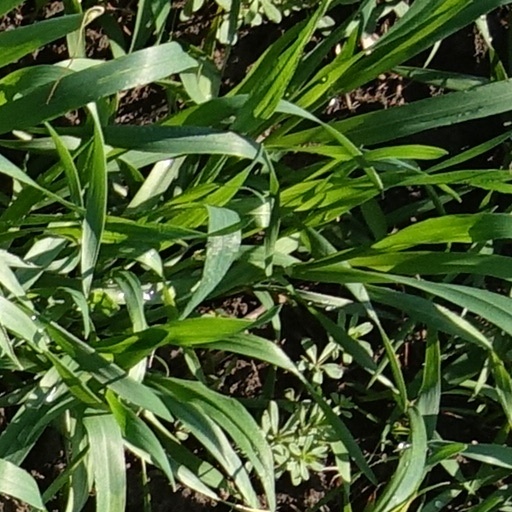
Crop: wheat